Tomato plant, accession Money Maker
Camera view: horizontal (90 deg, fisheye); turntable rotation: 300 degrees
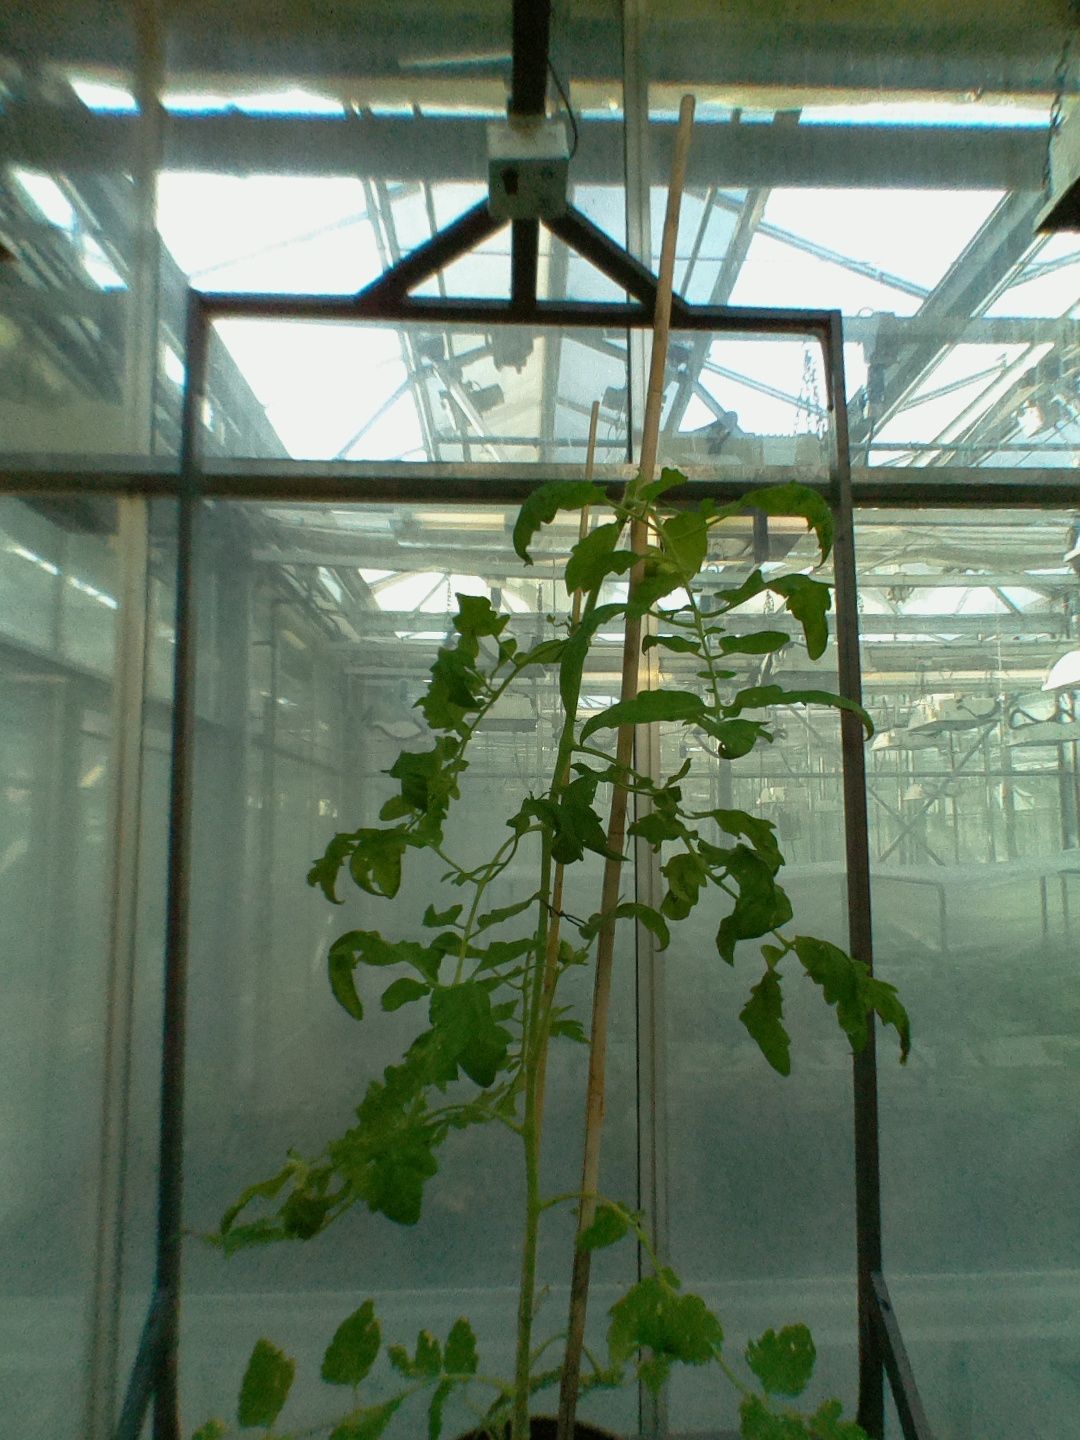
BBCH growth stage 71: 10%-20% of final fruit size